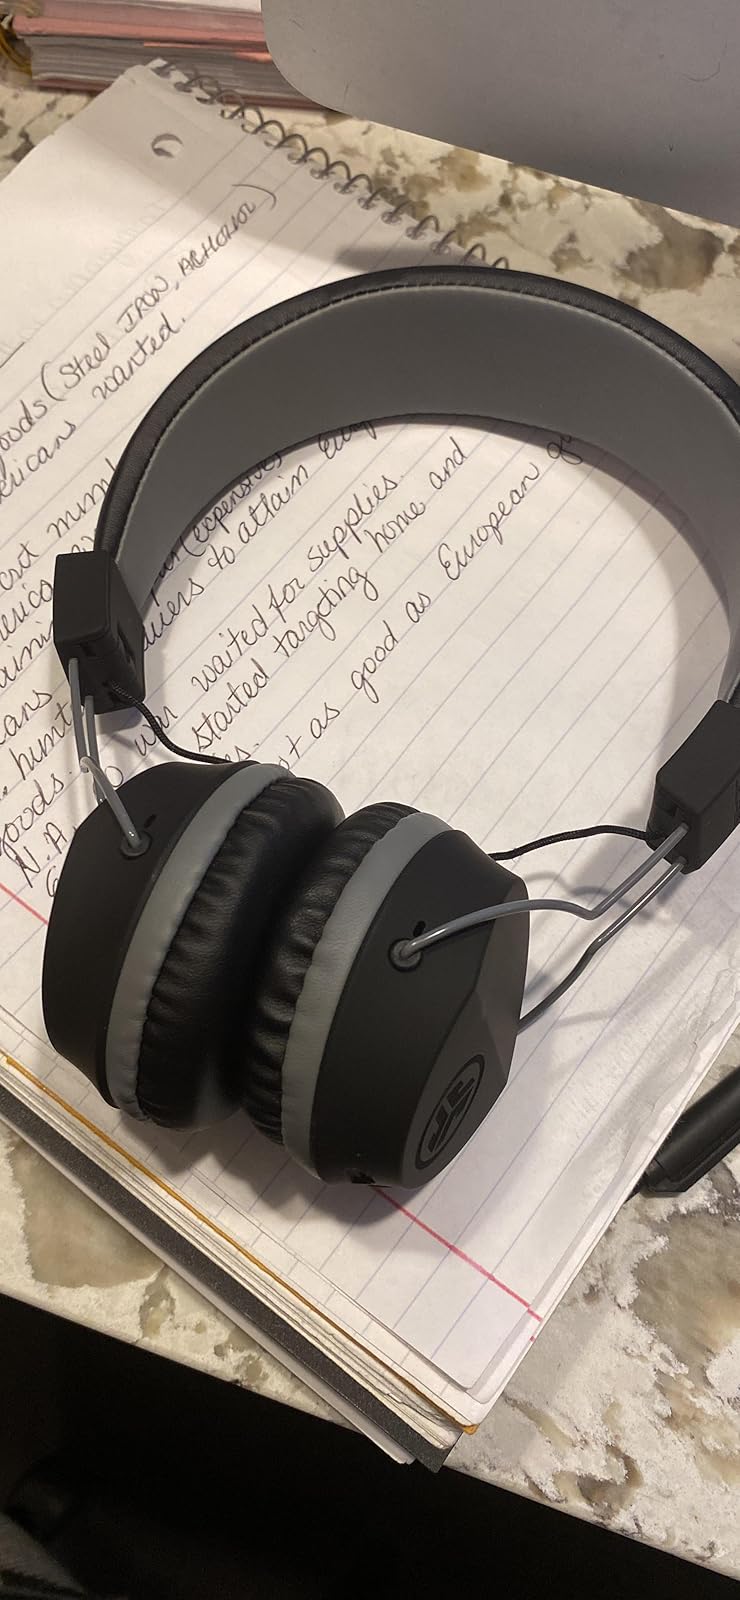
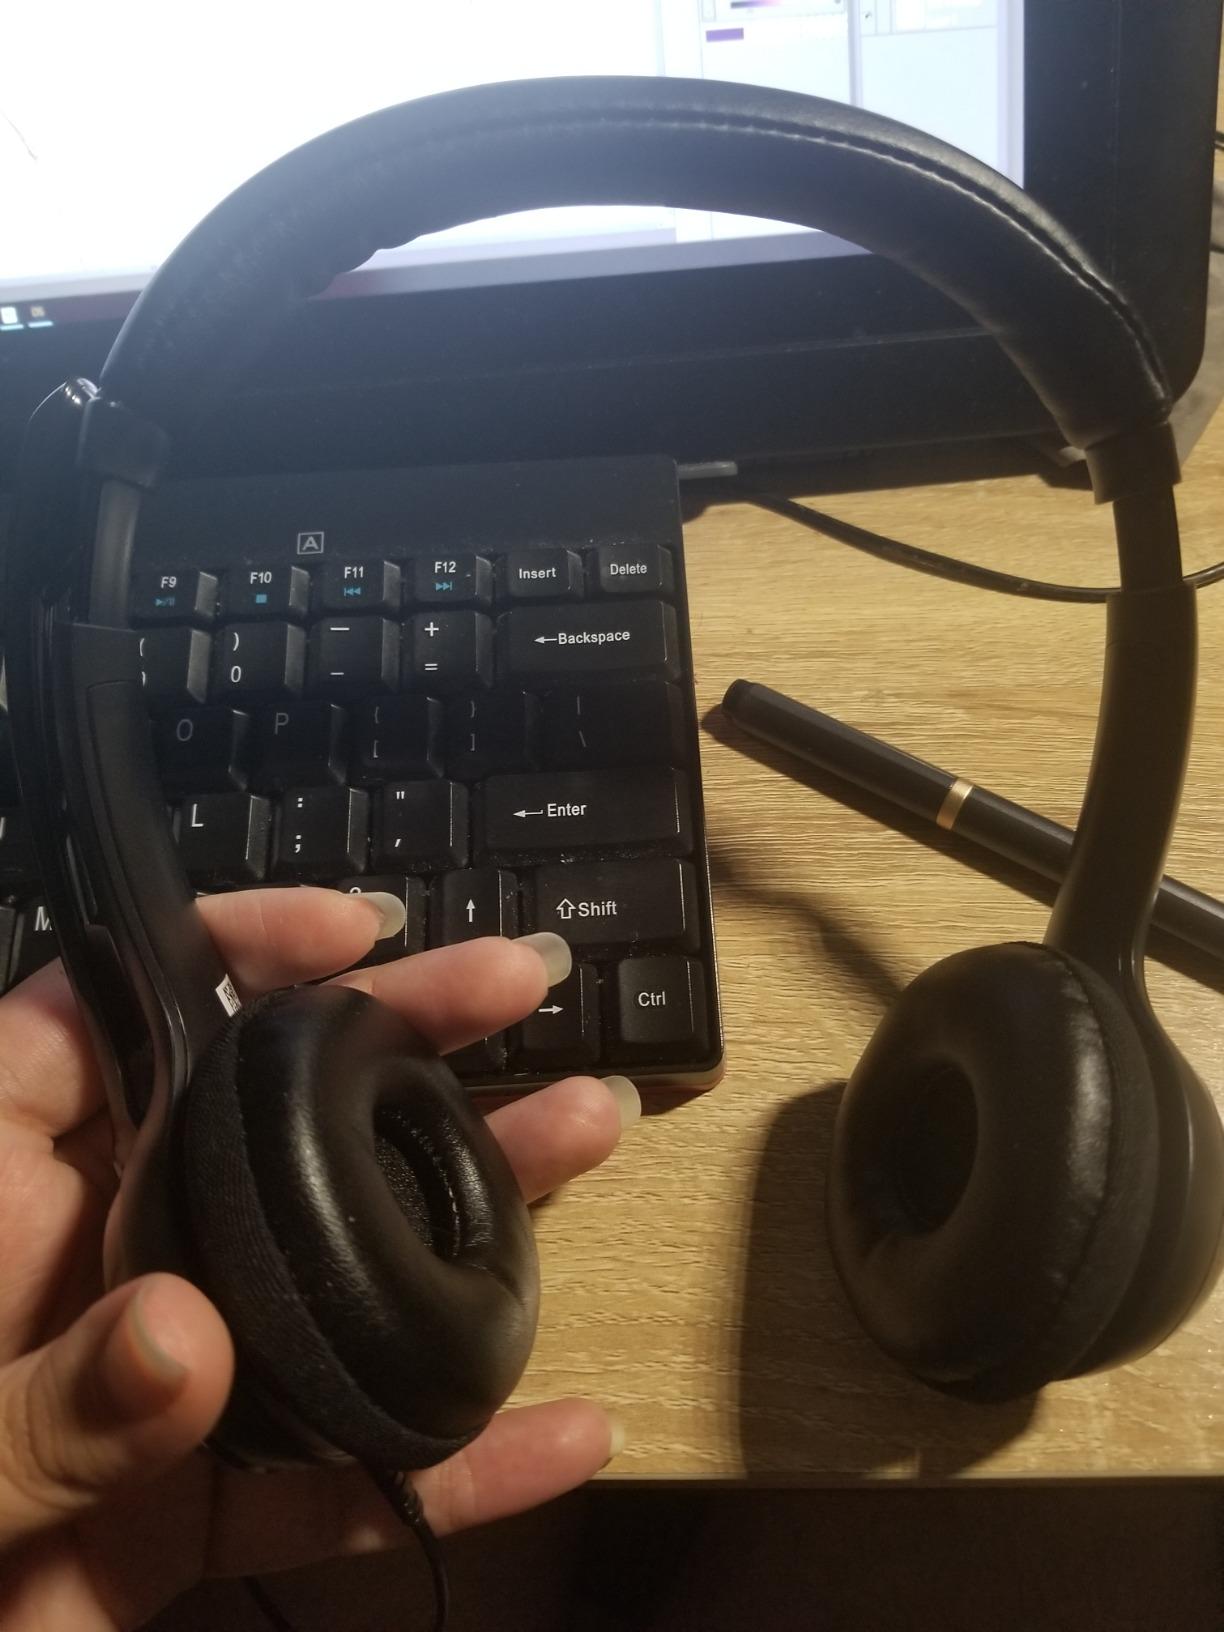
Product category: headphones
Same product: no